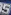
Number: 5